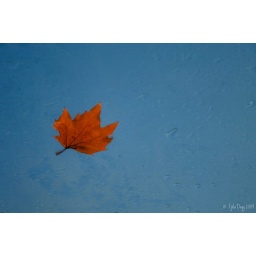
Taken on a boat trip in Amsterdam, through the roof window.